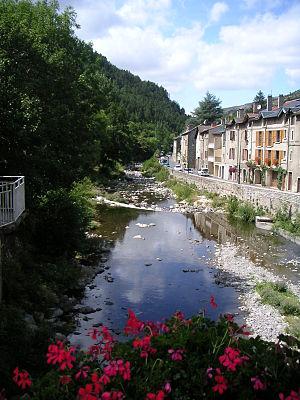
Cet article recense les sites naturels protégés du département de la Lozère, en France.
La Jonte est une rivière du sud de la France qui coule dans les départements de la Lozère et de l'Aveyron. C'est un affluent gauche du Tarn, donc un sous-affluent de la Garonne.